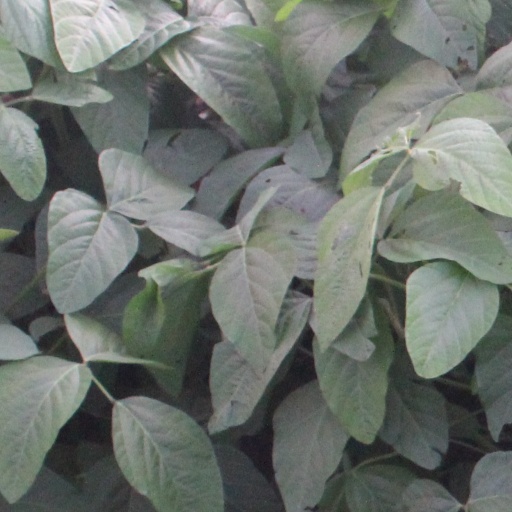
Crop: soybean